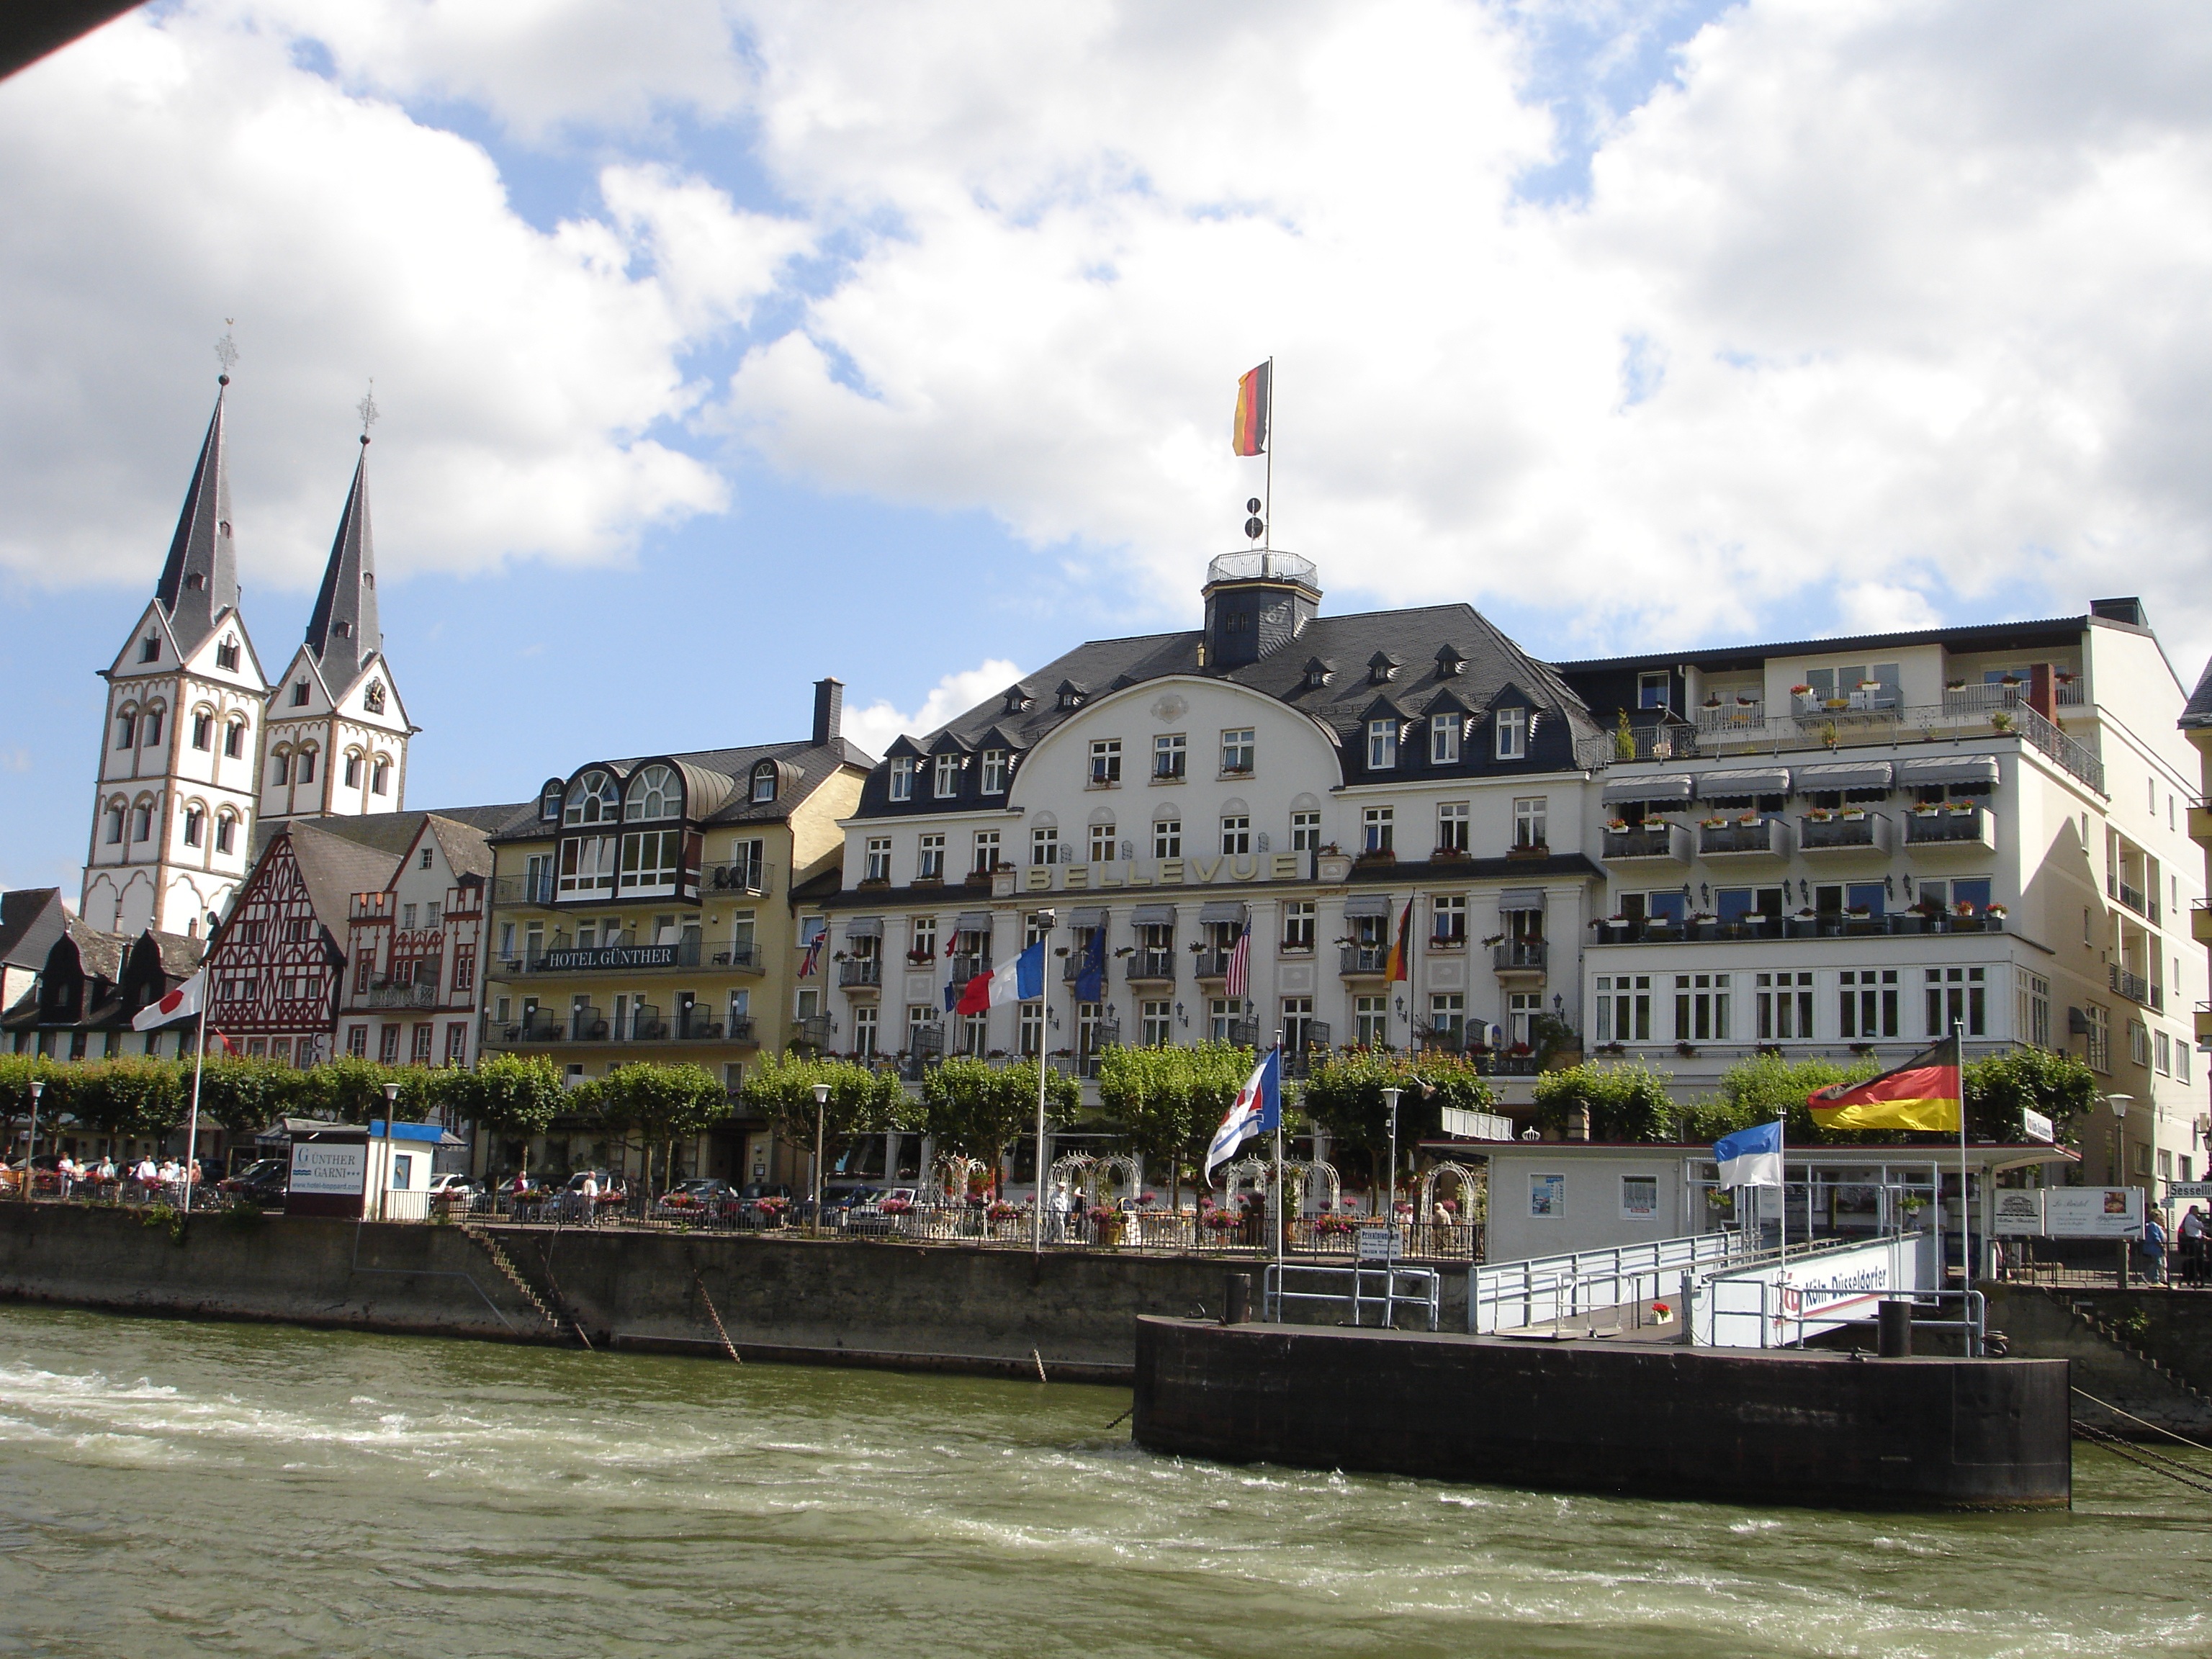
boat, town, river, canal, ship, cityscape, spring, vehicle, harbor, church, tourism, waterway, hotel, watercraft, tours